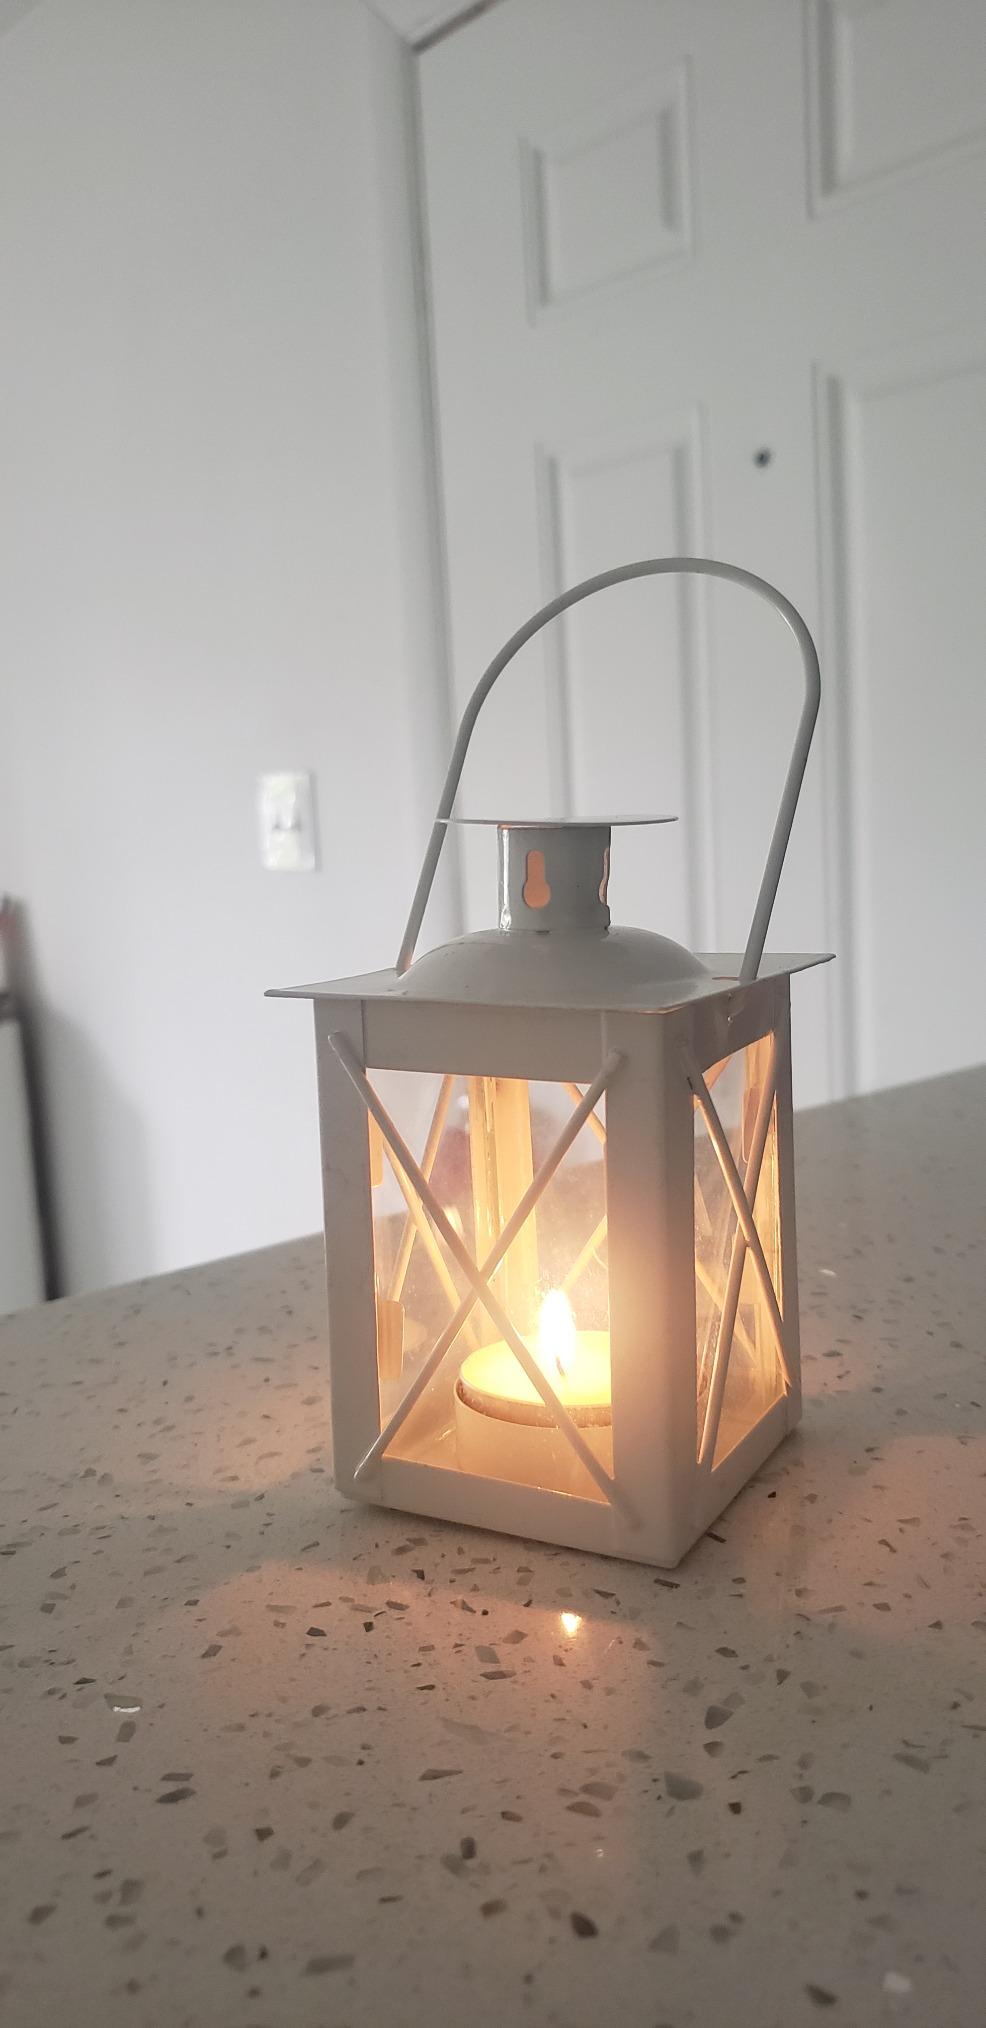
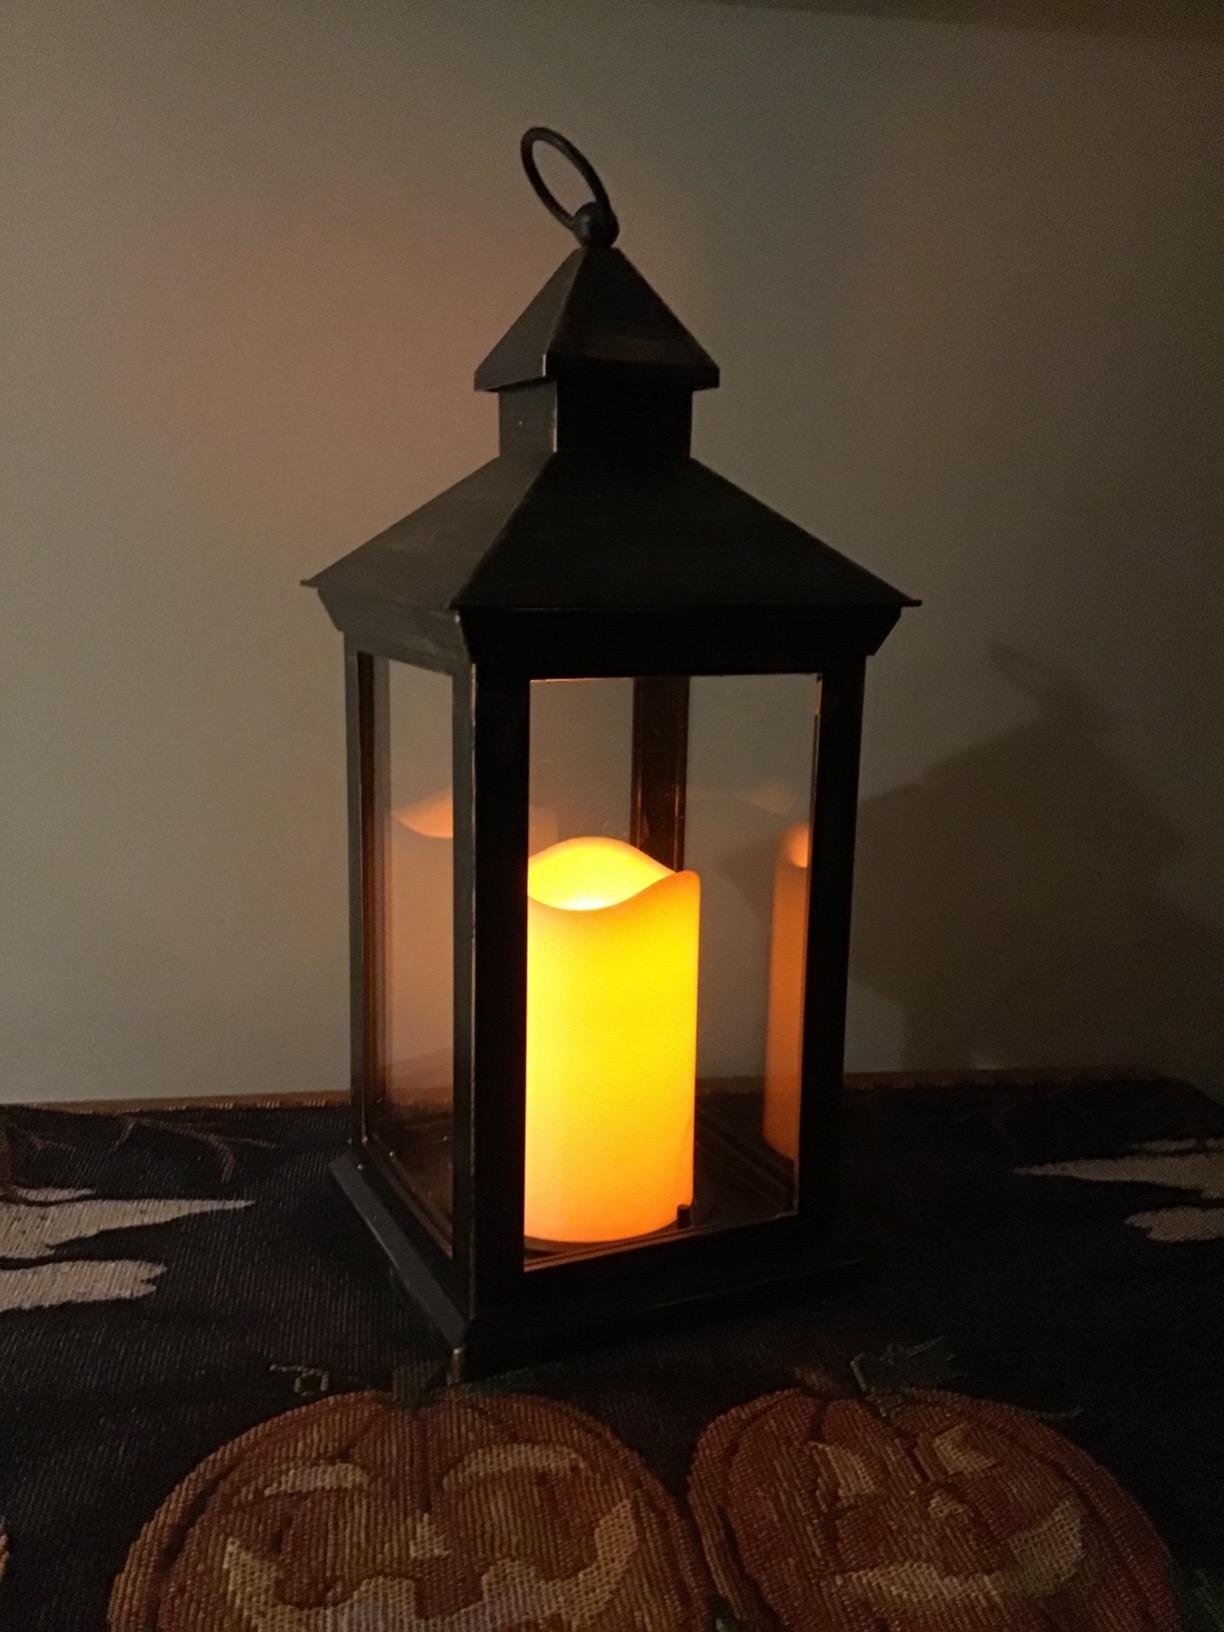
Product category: lantern
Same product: no